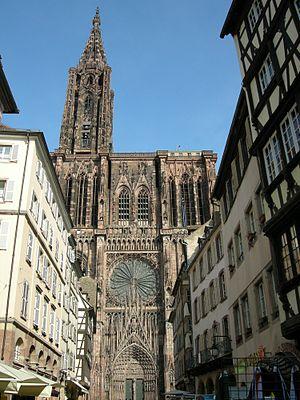
Façade ouest de la cathédrale Notre-Dame de Strasbourg (wp-FR), photographiée depuis le débouché de la rue Mercière sur la place Gutenberg.